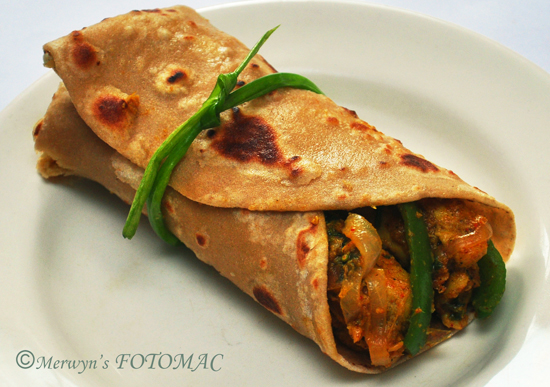
Dish: kaathi_rolls